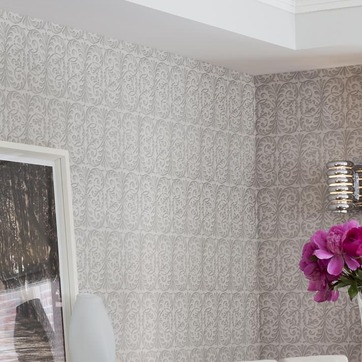
Material: wallpaper